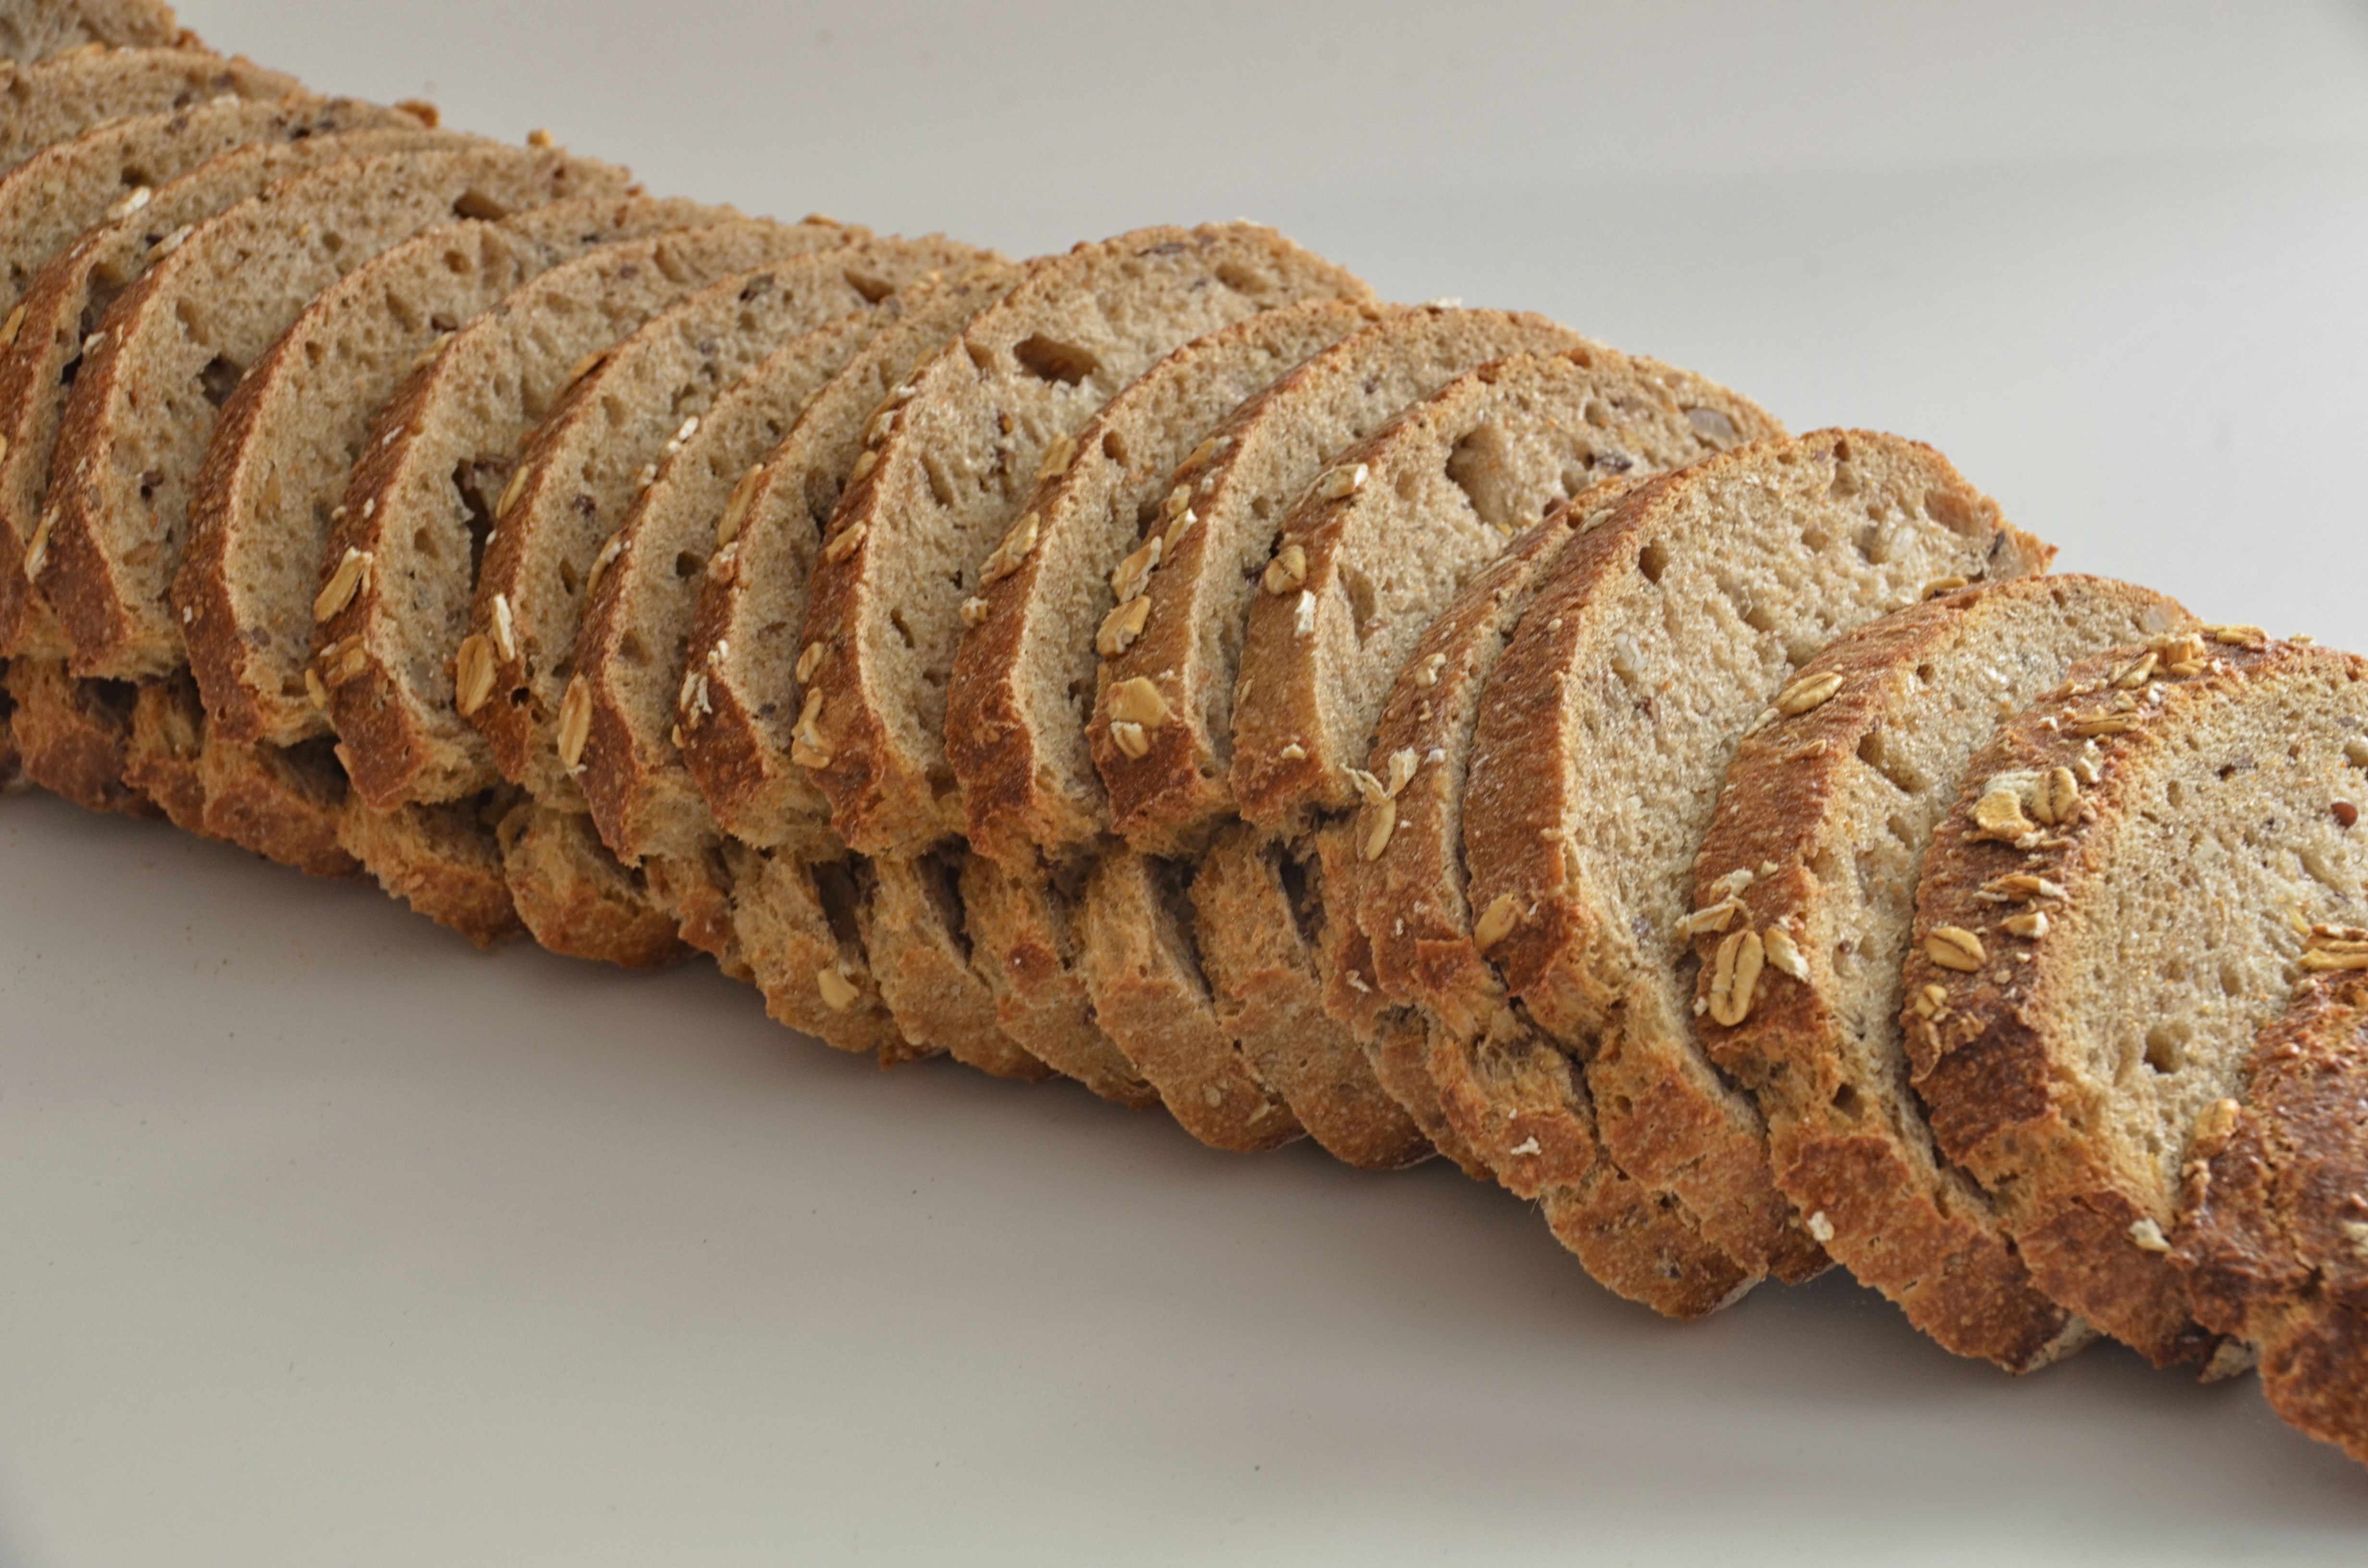
food, produce, breakfast, eat, bread, bakery, slices, power, rye, crispy, baked goods, flavor, hunger, brown bread, rye bread, slices of bread, grass family, snack food, whole grain, sliced bread